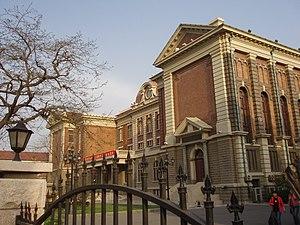
Tianjin, ou Tientsin, est une municipalité autonome du nord-est de la République populaire de Chine. Avec une agglomération de plus de quinze millions d'habitants en 2014, il s'agit de la quatrième ville de Chine en nombre d'habitants, après Shanghai, Pékin et Canton. Tianjin est également l'une des quatre municipalités du pays qui sont directement gouvernées par le pouvoir central. Elle fait partie de la région Jing-Jin-Ji.